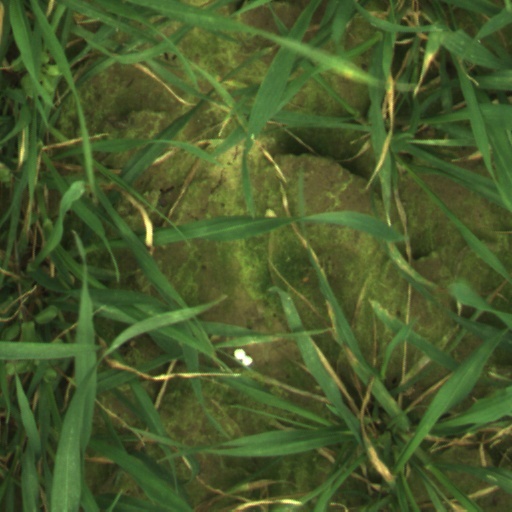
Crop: wheat